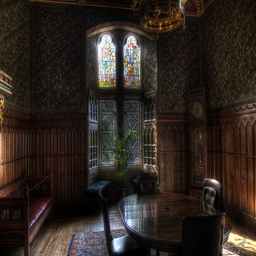
a large room with large windows with a table with chairs
A room with a wooden desk next to a very large window.
There is an ornate stained glass window at the end of the room.
A room with stained glass windows that have french doors opened.
A photo taken in large room with a table and bench.